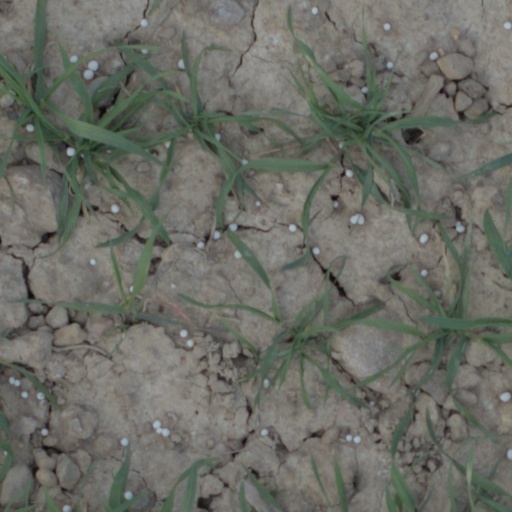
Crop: wheat